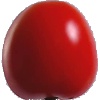
Label: Tomato 4